Surgeon-in-Chief of the Swedish Air Force

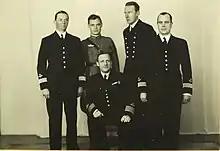
A course for flight surgeons in 1937.

The medical basis formally consists of a Licentiate of Medical Science ("Medicine licentiatexamen") degree and an additional eight months of hospital training, which corresponded to the training required for district medical officer qualifications. There was no significant further medical education. The military base consisted of the training provided within the framework of conscription. As a supplement to this, the military surgeons in active service had to undergo a military medical course (respectively aviation medical course) in six to eight weeks. In addition, some training has been announced in connection with unit-specific application exercises as well as field service, field, staff and war unit exercises.